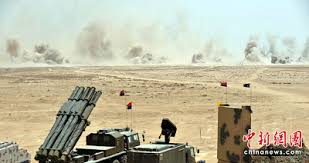
Label: BM-30